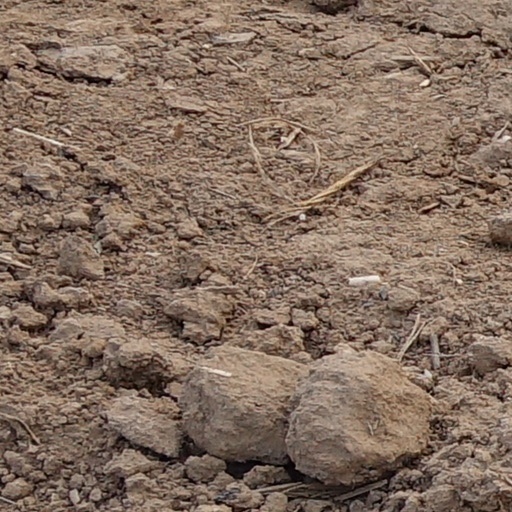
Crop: wheat